Cinema of the United States

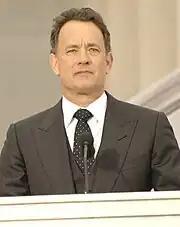
Tom Hanks, who has won two Academy Awards for Best Actor for his performances in "Philadelphia" and "Forrest Gump" and has starred in numerous beloved films such as "Saving Private Ryan", "Cast Away" and "Toy Story"

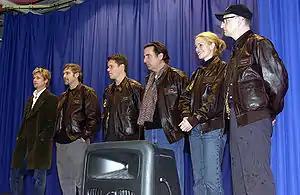
The Ocean's Eleven cast (left to right): Brad Pitt, George Clooney, Matt Damon, Andy García, Julia Roberts, and Steven Soderbergh.

The studio system and the Golden Age of Hollywood succumbed to two forces that developed in the late 1940s: